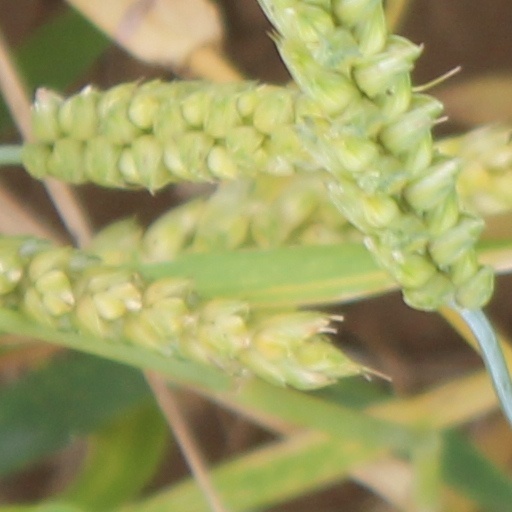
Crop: wheat